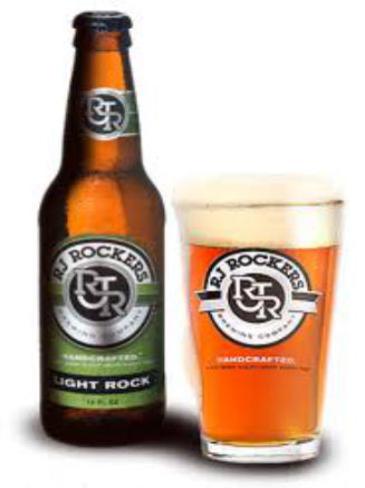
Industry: Food